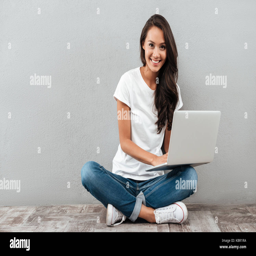
smiling woman working on laptop computer while sitting on the floor with legs crossed isolated over gray background